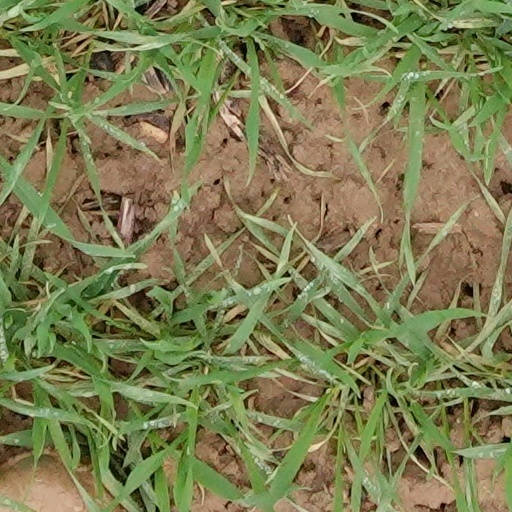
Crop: wheat